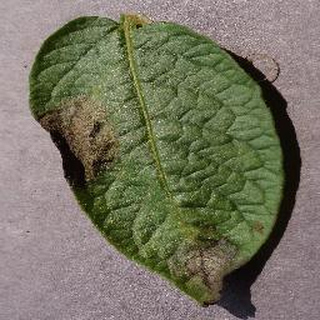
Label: potato_late_blight